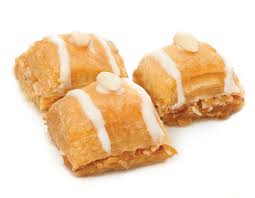
Yemek: baklava